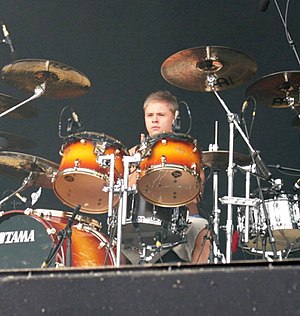
Gustav Schäfer
Gustav Klaus Wolfgang Schäfer er trommeslager i gruppen Tokio Hotel. Sammen med bassisten Georg Listing, forsanger Bill og guitarist Tom Kaulitz dannede de bandet Devilish, der senere skiftede navn til Tokio Hotel.